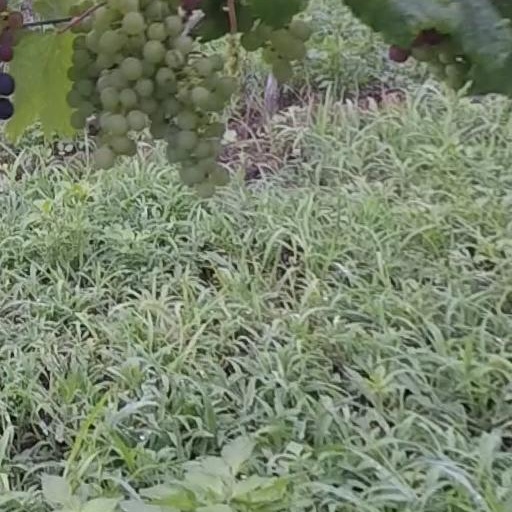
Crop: grape